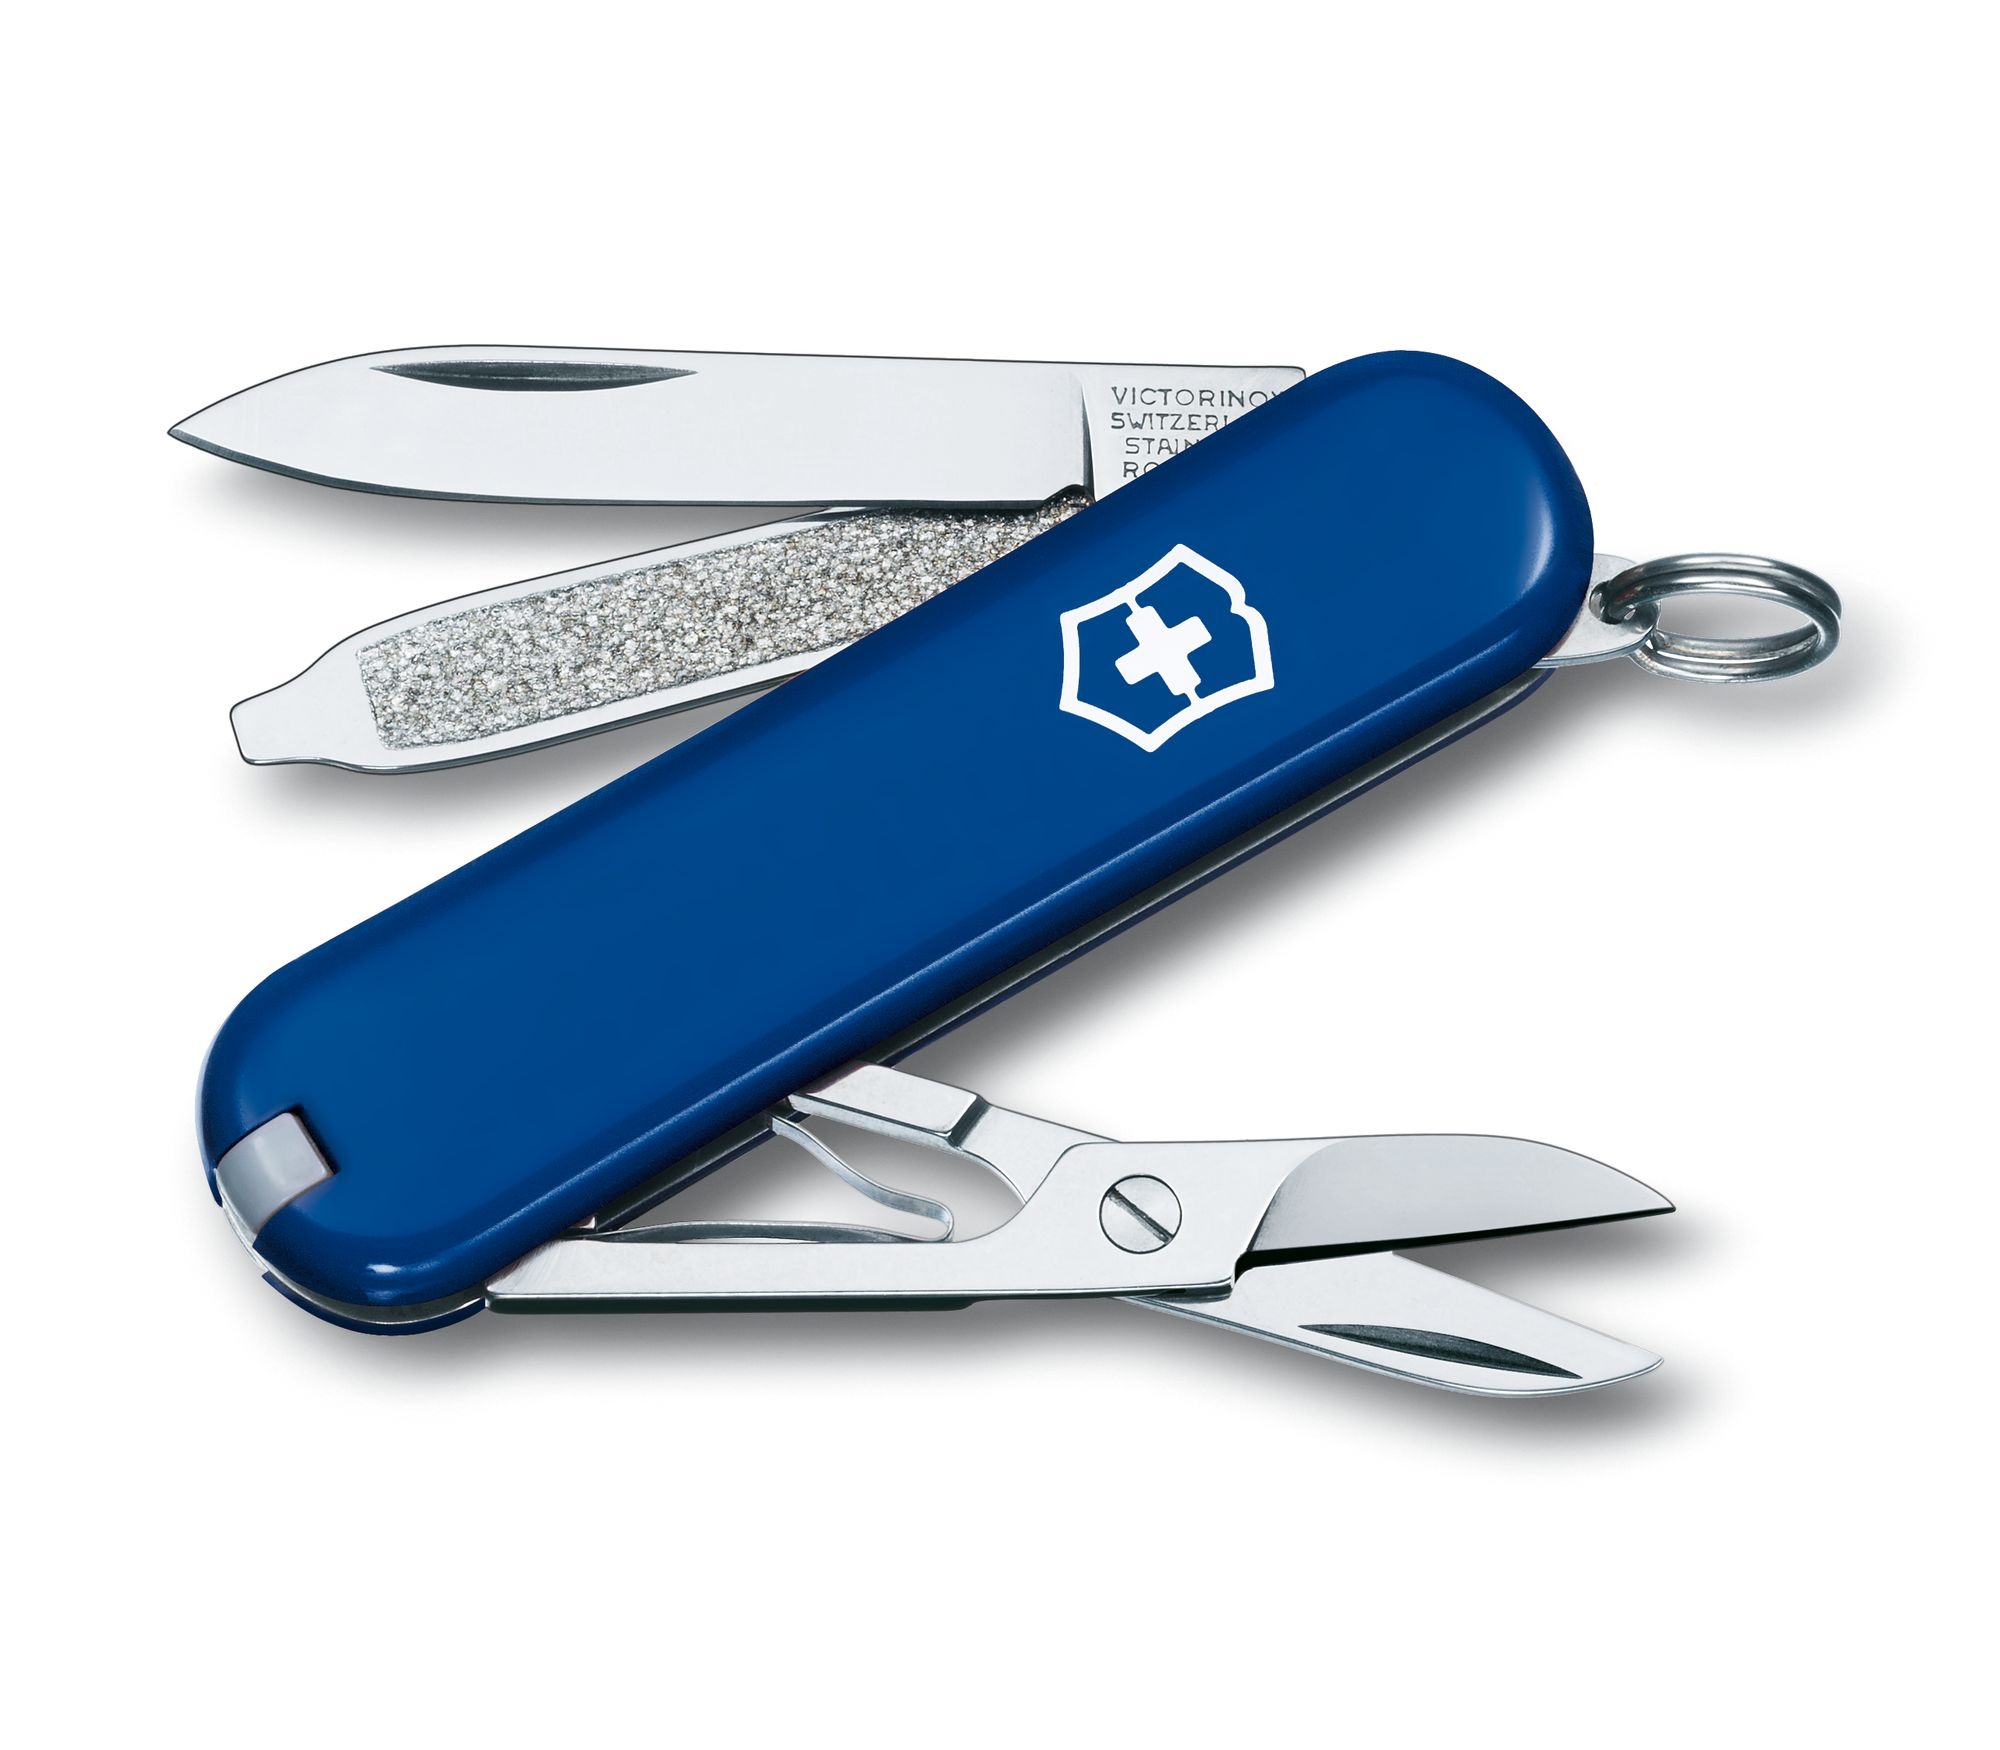
Classic SD
Kleines Taschenmesser mit Schere und Schraubendreher Alles begann mit dem Schweizer Offiziersmesser. Und heute, mehr als ein Jahrhundert später, ist das Schweizer Taschenmesser immer noch ein Symbol für perfekte Funktionalität und ikonisches Design. Jedes unserer Produkte hält ein Leben lang. Bei der Classic-Version finden Sie die ganze Funktionspalette, die Sie für Ihre alltäglichen Abenteuer benötigen. Ein Allrounder, den Sie auf immer und ewig bei sich haben wollen. So leicht werden Sie nie wieder eine lebenslange Verpflichtung eingehen. Das kompakte Werkzeug für die Maniküre vor einem Meeting oder das Abschneiden loser Fäden Taschenmesser mit 7 Funktionen, hergestellt in der Schweiz Mit Schere und Nagelfeile mit Schraubendreher Werkzeuge kleine Klinge Schere Nagelfeile Schraubenzieher 2.5 mm Ring Zahnstocher Pinzette Dimensionen Höhe 9 mm Nettogewicht 21 g Details Schalenmaterial ABS / Cellidor Grösse 58 mm Feststellklinge Nein Einhandklinge Nein 1884 gründete der Schweizer Pionier Karl Elsener seine Messerschmiede. Ein paar Jahre später legte er mit der Entwicklung des «Original Schweizer Taschenmessers» den Grundstein für eine beeindruckende Geschicht. Seit 1897 ist Victorinox offiziell – "Maker of the Swiss Army Knife". Heute entwickelt und verkauft Victorinox weltweit einzigartige und hochwertige Produkte, die in vielen Lebens- und Alltagssituationen von grossem praktischen Nutzen sind. Ein solides Erbe, eine anspruchsvolle Verpflichtung zur Schweizer Präzision und eine nachhaltige Ausrichtung auf Qualität und Innovation sind die unverrückbaren Grundpfeiler unseres Business. Unser auf Integrität und Familienwerten begründetes Unternehmen ist heute in über 10 Ländern weltweit tätig.
Brand: Victorinox
Category: Sporting Goods > Outdoor Recreation > Camping & Hiking > Camping Tools > Multifunction Tools & Knives